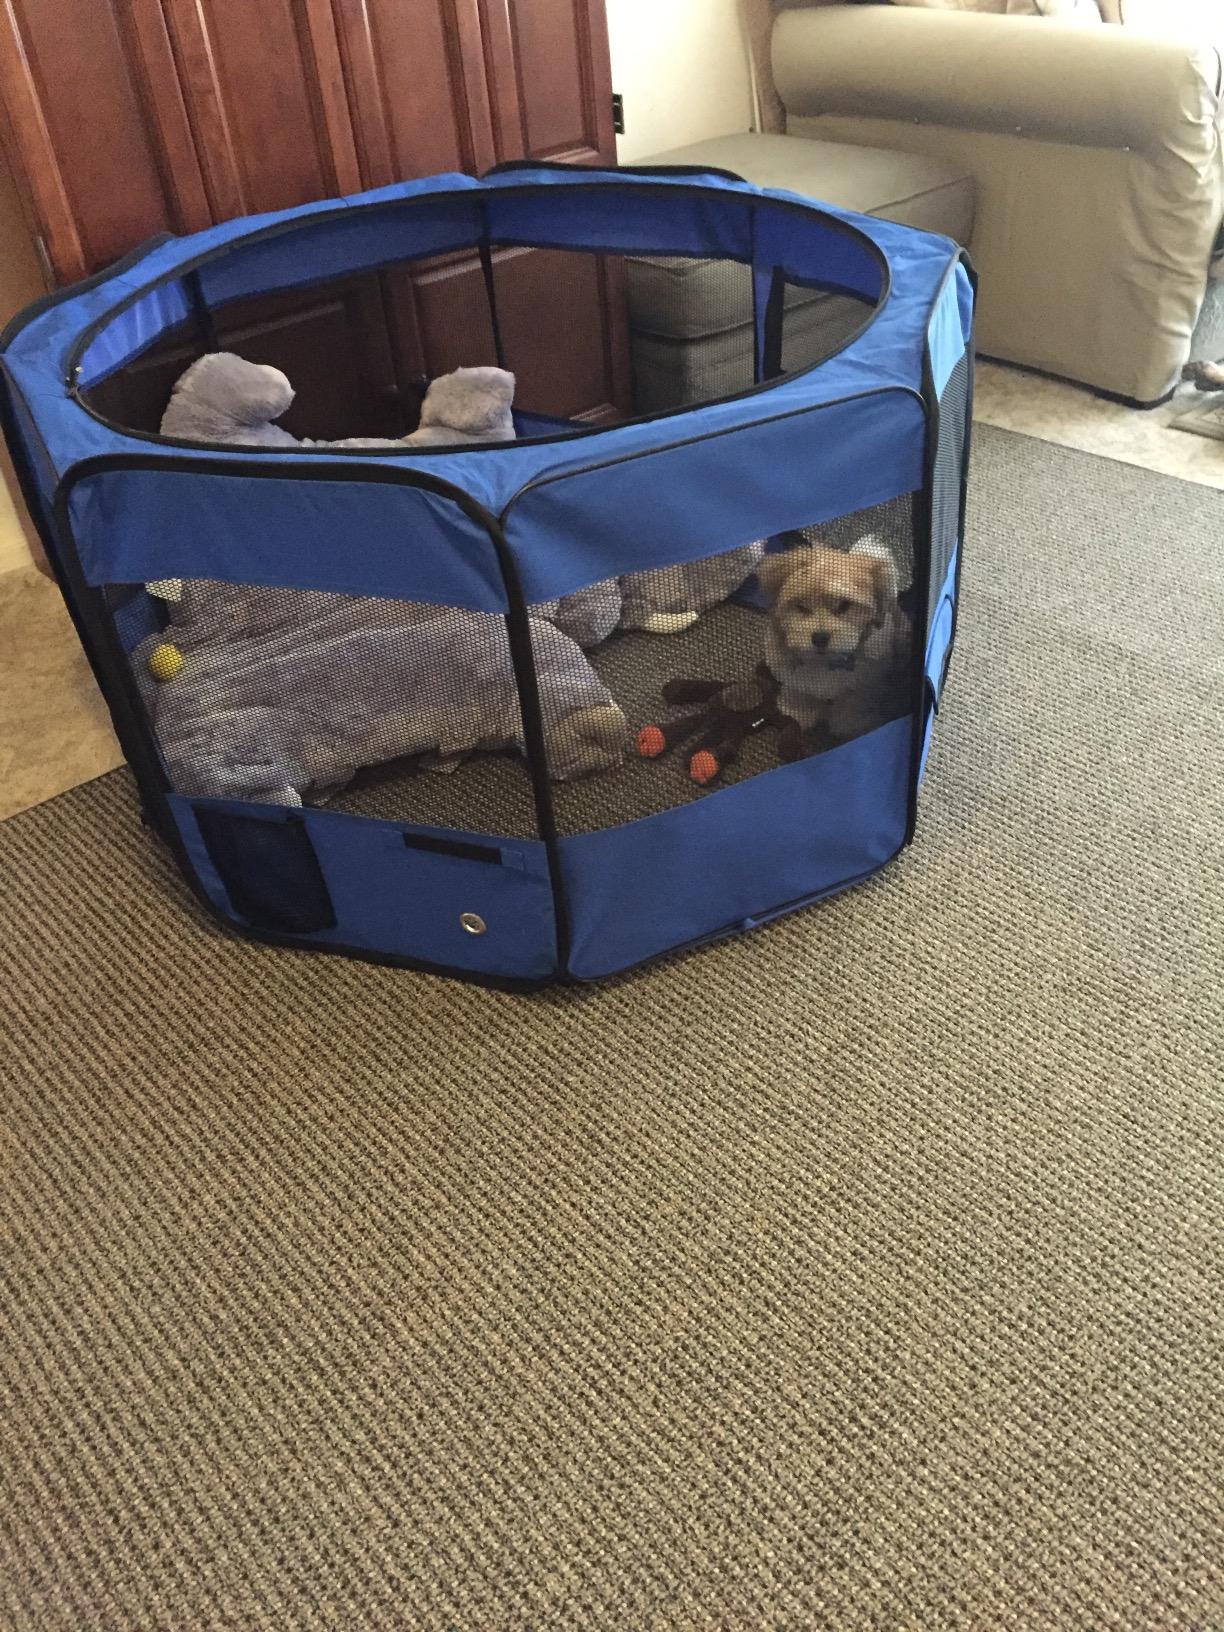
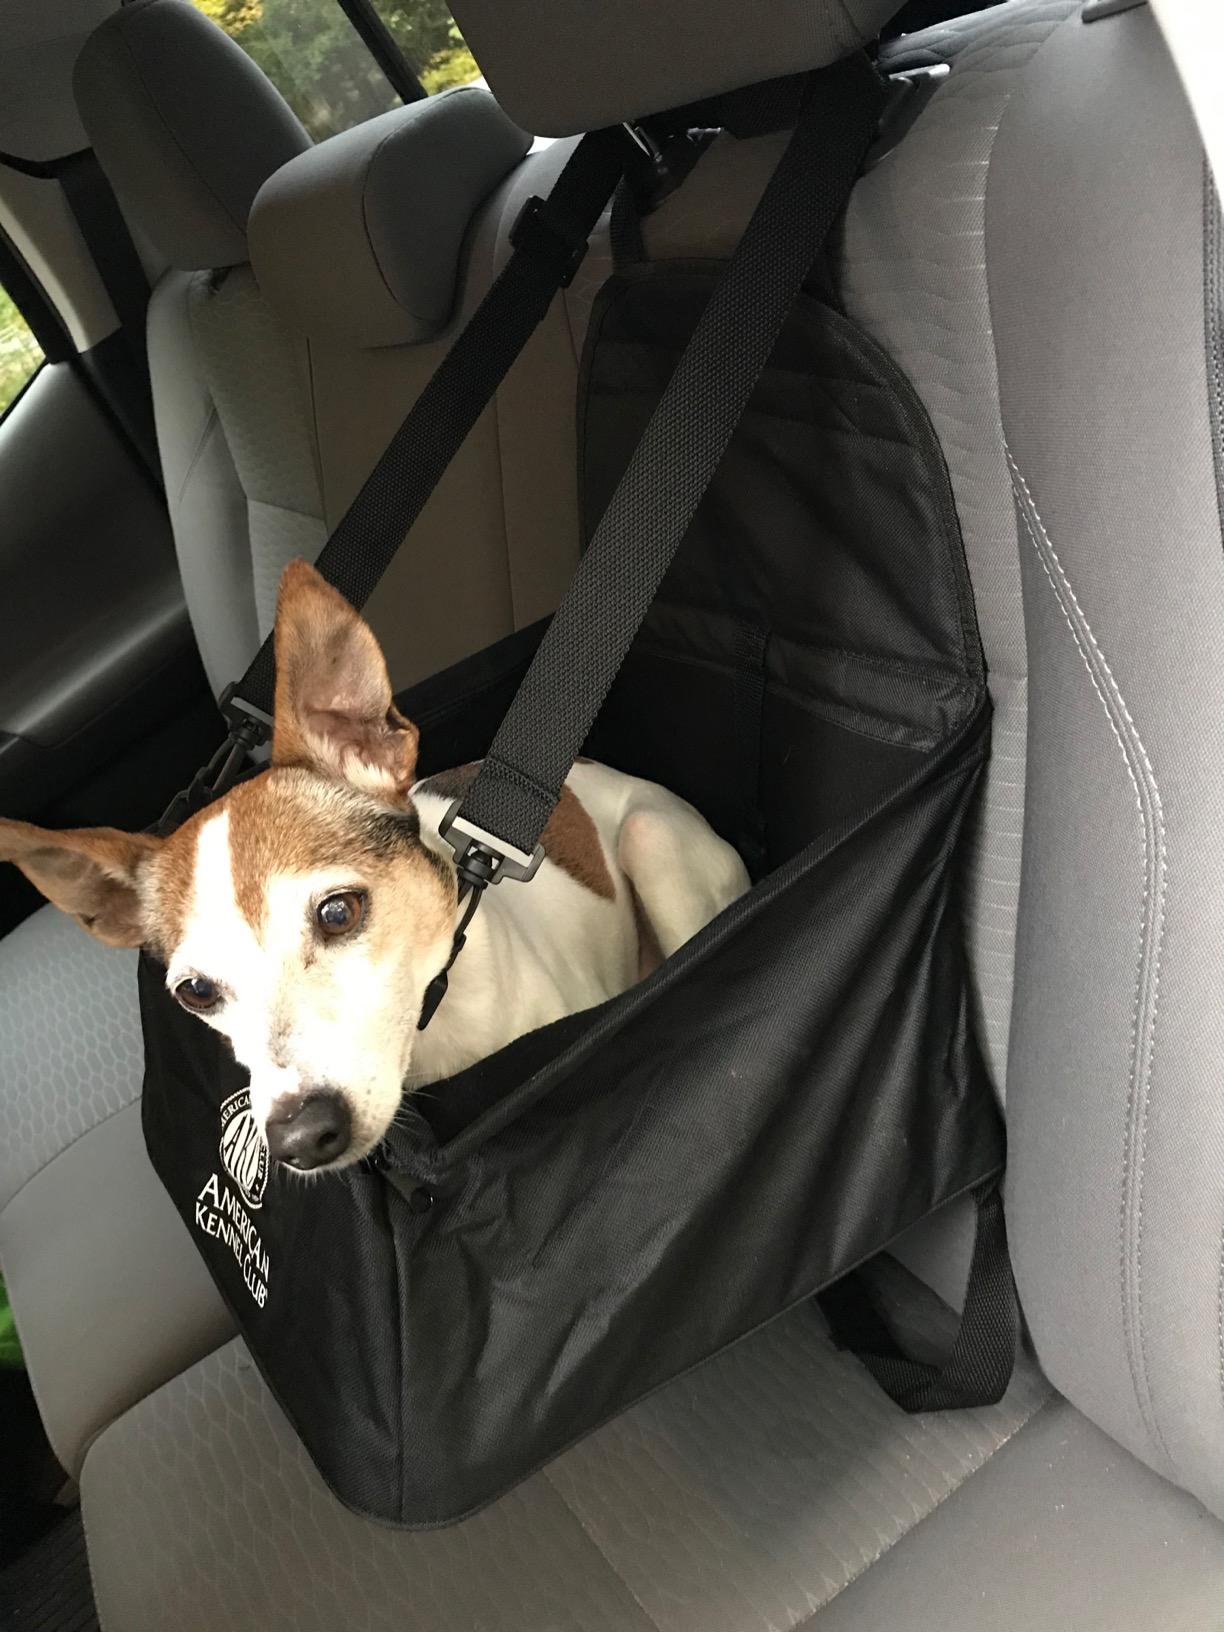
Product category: items_kennel
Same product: no